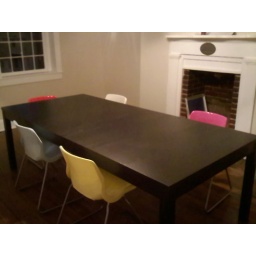
table and colored chairs in the art school